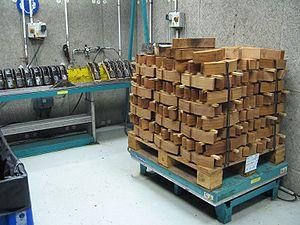
Sabots de freinage en bois à l'Atelier de Maintenance des Trains / JPO Ateliers de Saint-Ouen 06/06/2009.
Les ateliers du métro de Paris ont pour mission d'assurer l'entretien courant du matériel roulant d'une ligne et, pour certains, la maintenance d'une série de rames ou de certains composants. Ils sont généralement situés à proximité d'un des terminus de chaque ligne.